Transandinomys talamancae

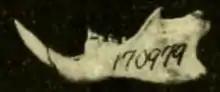
Mandible (lower jaw) from Gatun, Panama, seen from the labial (outer) side

As is characteristic of Sigmodontinae, "Transandinomys talamancae" has a complex penis, with the distal (far) end of the baculum (penis bone) ending in a structure consisting of three digits. As in most oryzomyines, the central digit is larger than the two at the sides. The outer surface of the penis is mostly covered by small spines, but there is a broad band of nonspinous tissue.